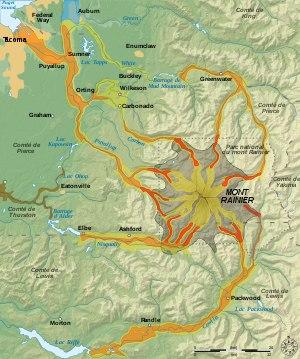
Un aléa naturel est la possibilité qu'un événement naturel relativement brutal menace ou affecte une zone donnée. L'aléa représente donc l'estimation de la réalisation de cet événement.
Le parc national du mont Rainier est un parc national américain situé dans l'État de Washington dans le Nord-Ouest des États-Unis.
Le mont Rainier est un stratovolcan actif de la chaîne des Cascades situé dans l'État de Washington, aux États-Unis. Situé à environ 90 kilomètres au sud-est de la ville de Seattle, il reste un danger pour la population environnante estimée à environ 1,5 million d'habitants.